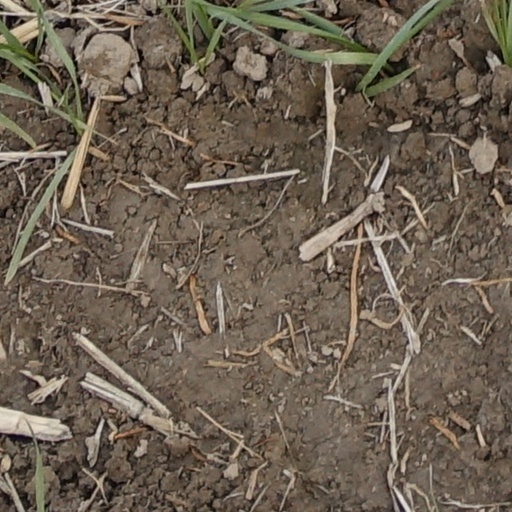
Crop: wheat